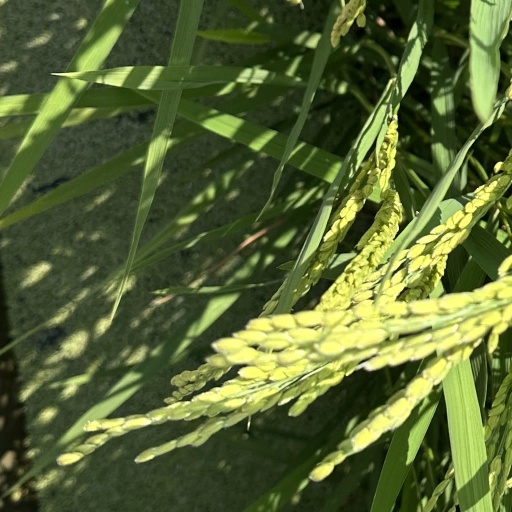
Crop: rice